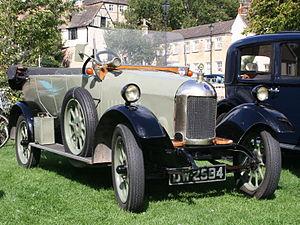
Morris Cowley est un nom qui fut donné à diverses voitures produites par Morris entre 1915 et 1958.